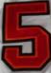
Number: 5